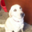
Label: dog